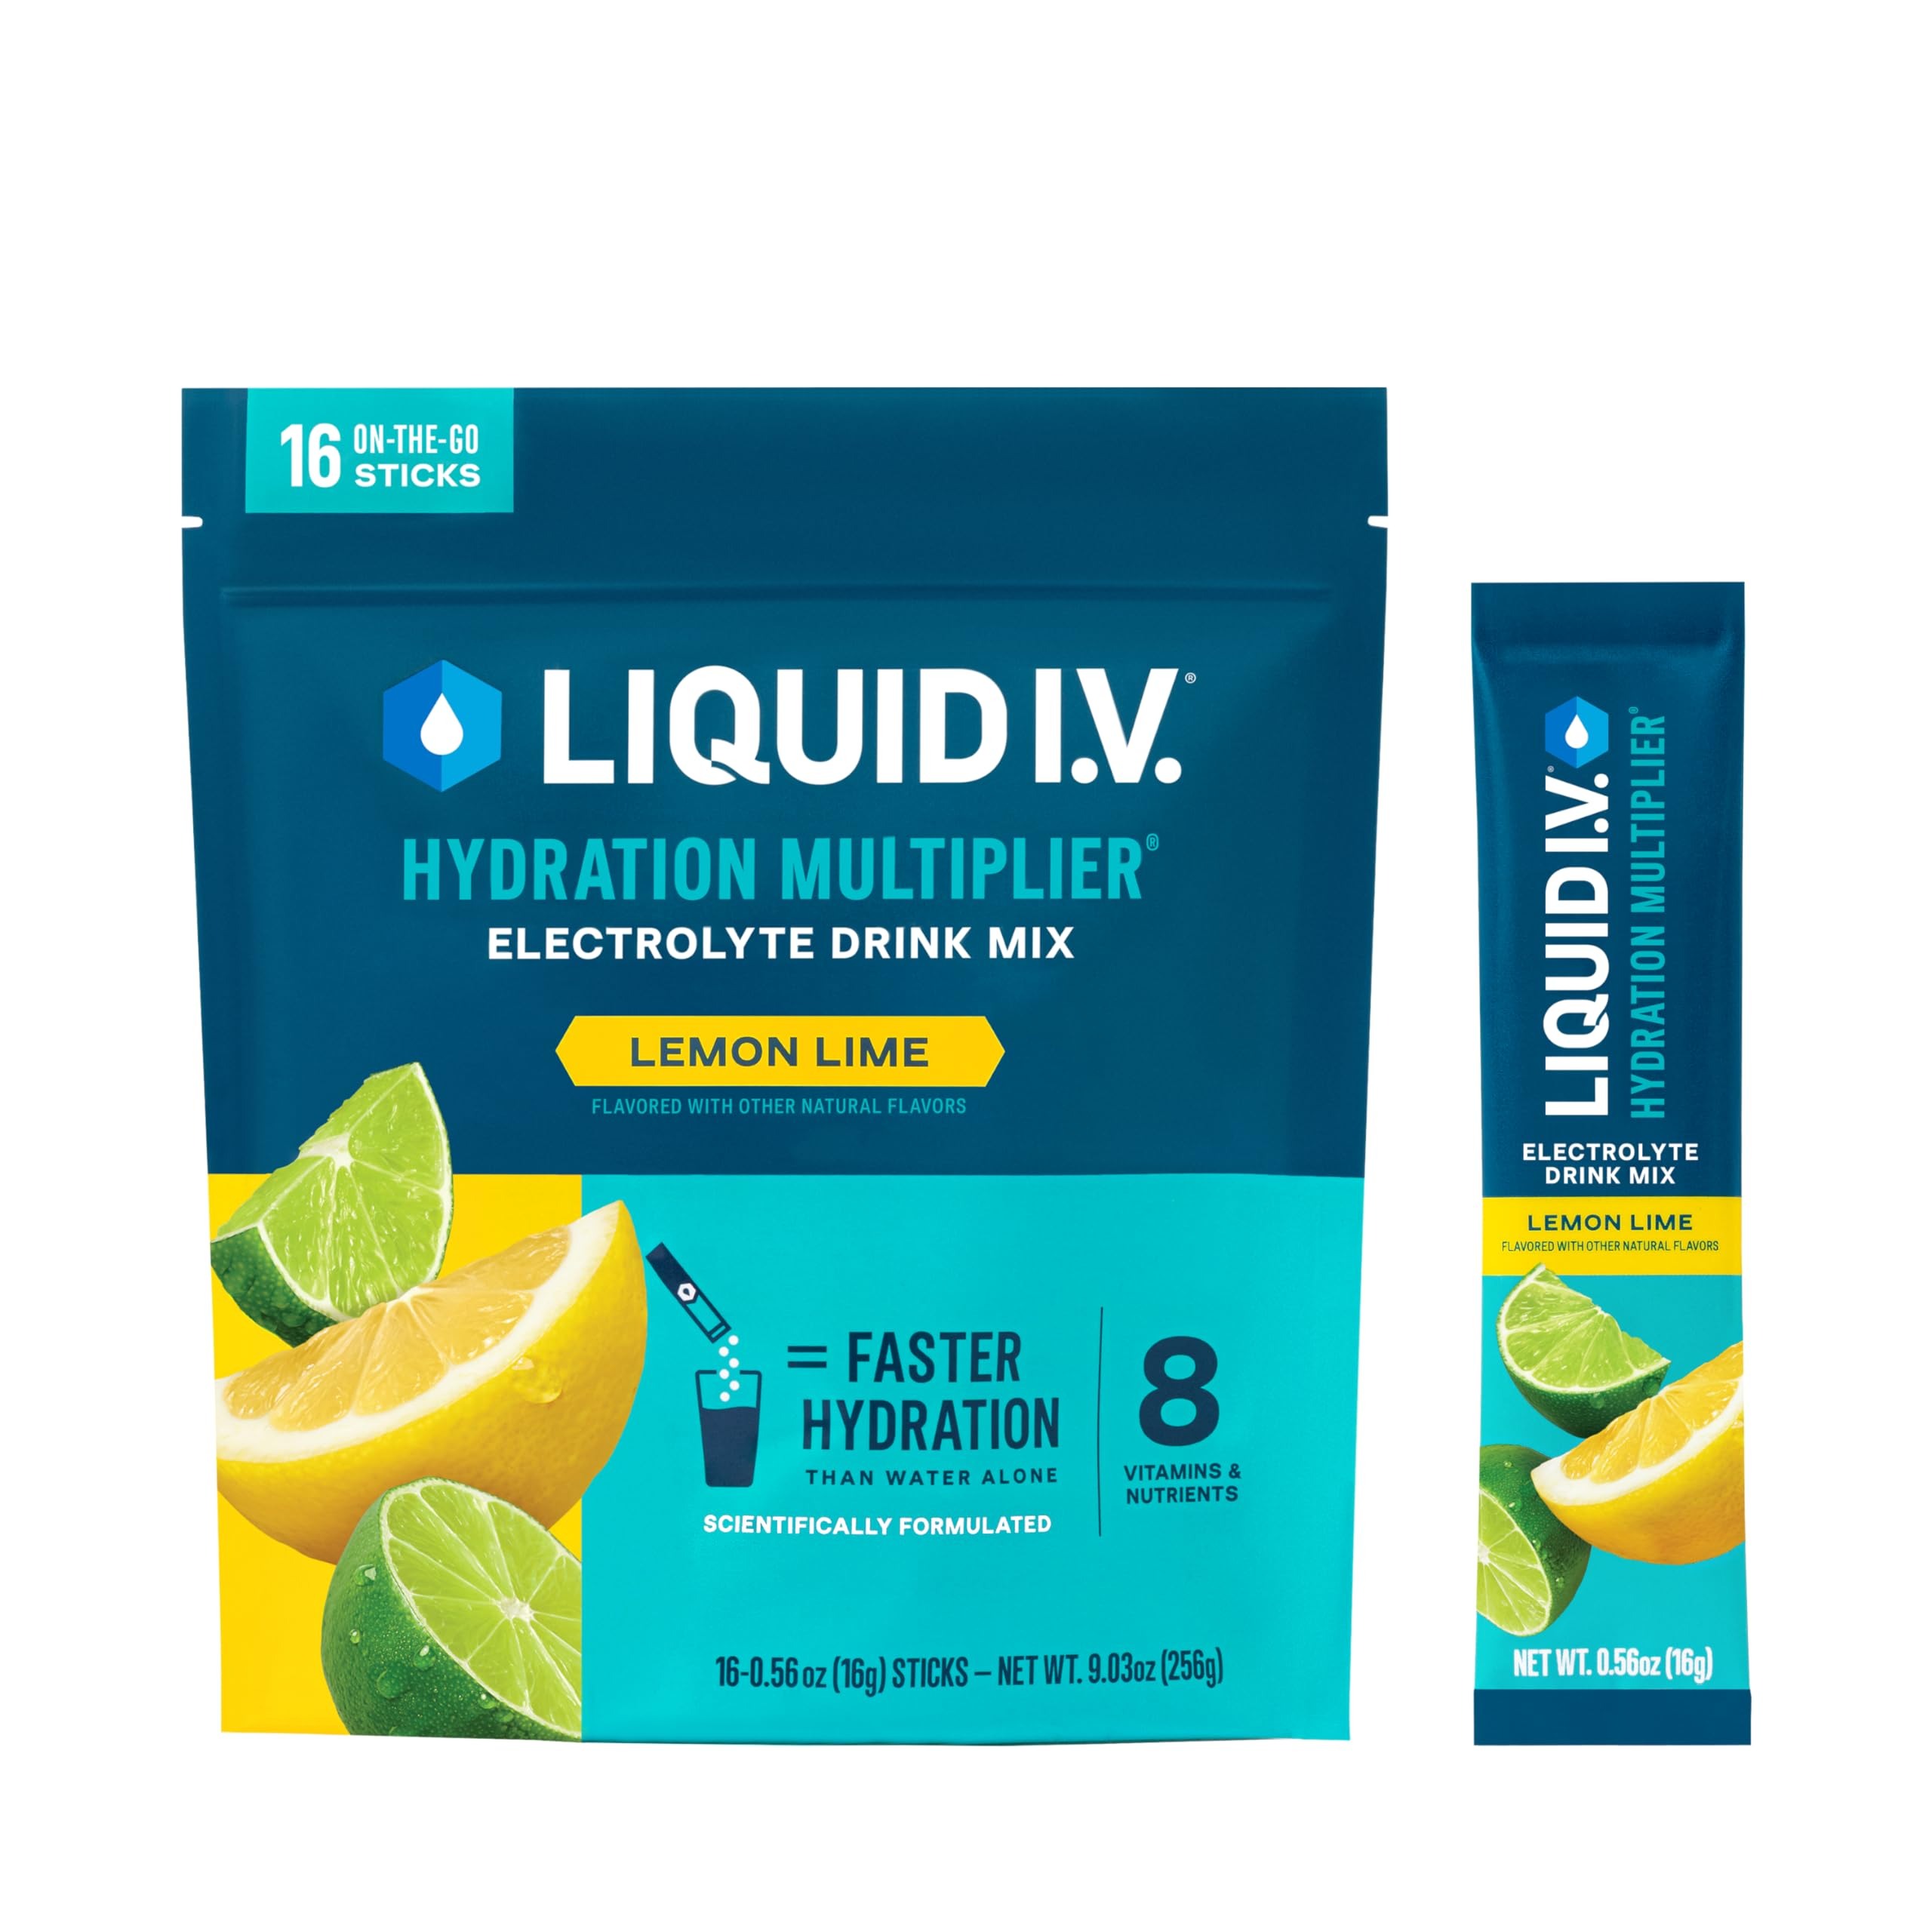
Item Name: Liquid I.V.® Hydration Multiplier - Lemon Lime | Electrolyte Powder Drink Mix | 1 Pack (16 Servings)
Bullet Point 1: HYDRATION MIX: A great-tasting, non-GMO electrolyte drink mix that delivers hydration faster than water alone.
Bullet Point 2: GREAT TASTE: Lemon Lime is zesty and bright, with a punch of citrus flavor.
Bullet Point 3: SCIENCE-BACKED FORMULA: Powered by LIV HYDRASCIENCE, Liquid I.V. is designed with an optimized ratio of electrolytes and clinically tested nutrients.
Bullet Point 4: EXTRAORDINARY HYDRATION: Hydration Multiplier has 3x the electrolytes of the leading sports drink, and 8 vitamins and nutrients. It contains 100% of the daily value of 4 B vitamins: B3, B5, B6 and B12. Gluten-free, soy-free, and dairy-free.
Bullet Point 5: CONVENIENCE: Single-serving, travel-friendly packets are easy to enjoy on the go. Pour one easy-to-open packet into 16 oz of water, mix or shake, and hydrate.
Bullet Point 6: HYDRATION AID: Since 2015, we have donated over 55 million servings of Liquid I.V. to those in need around the globe, and donate over 1% of our revenue to our Impact programs.
Value: 9.03
Unit: Ounce

Price: 16.99